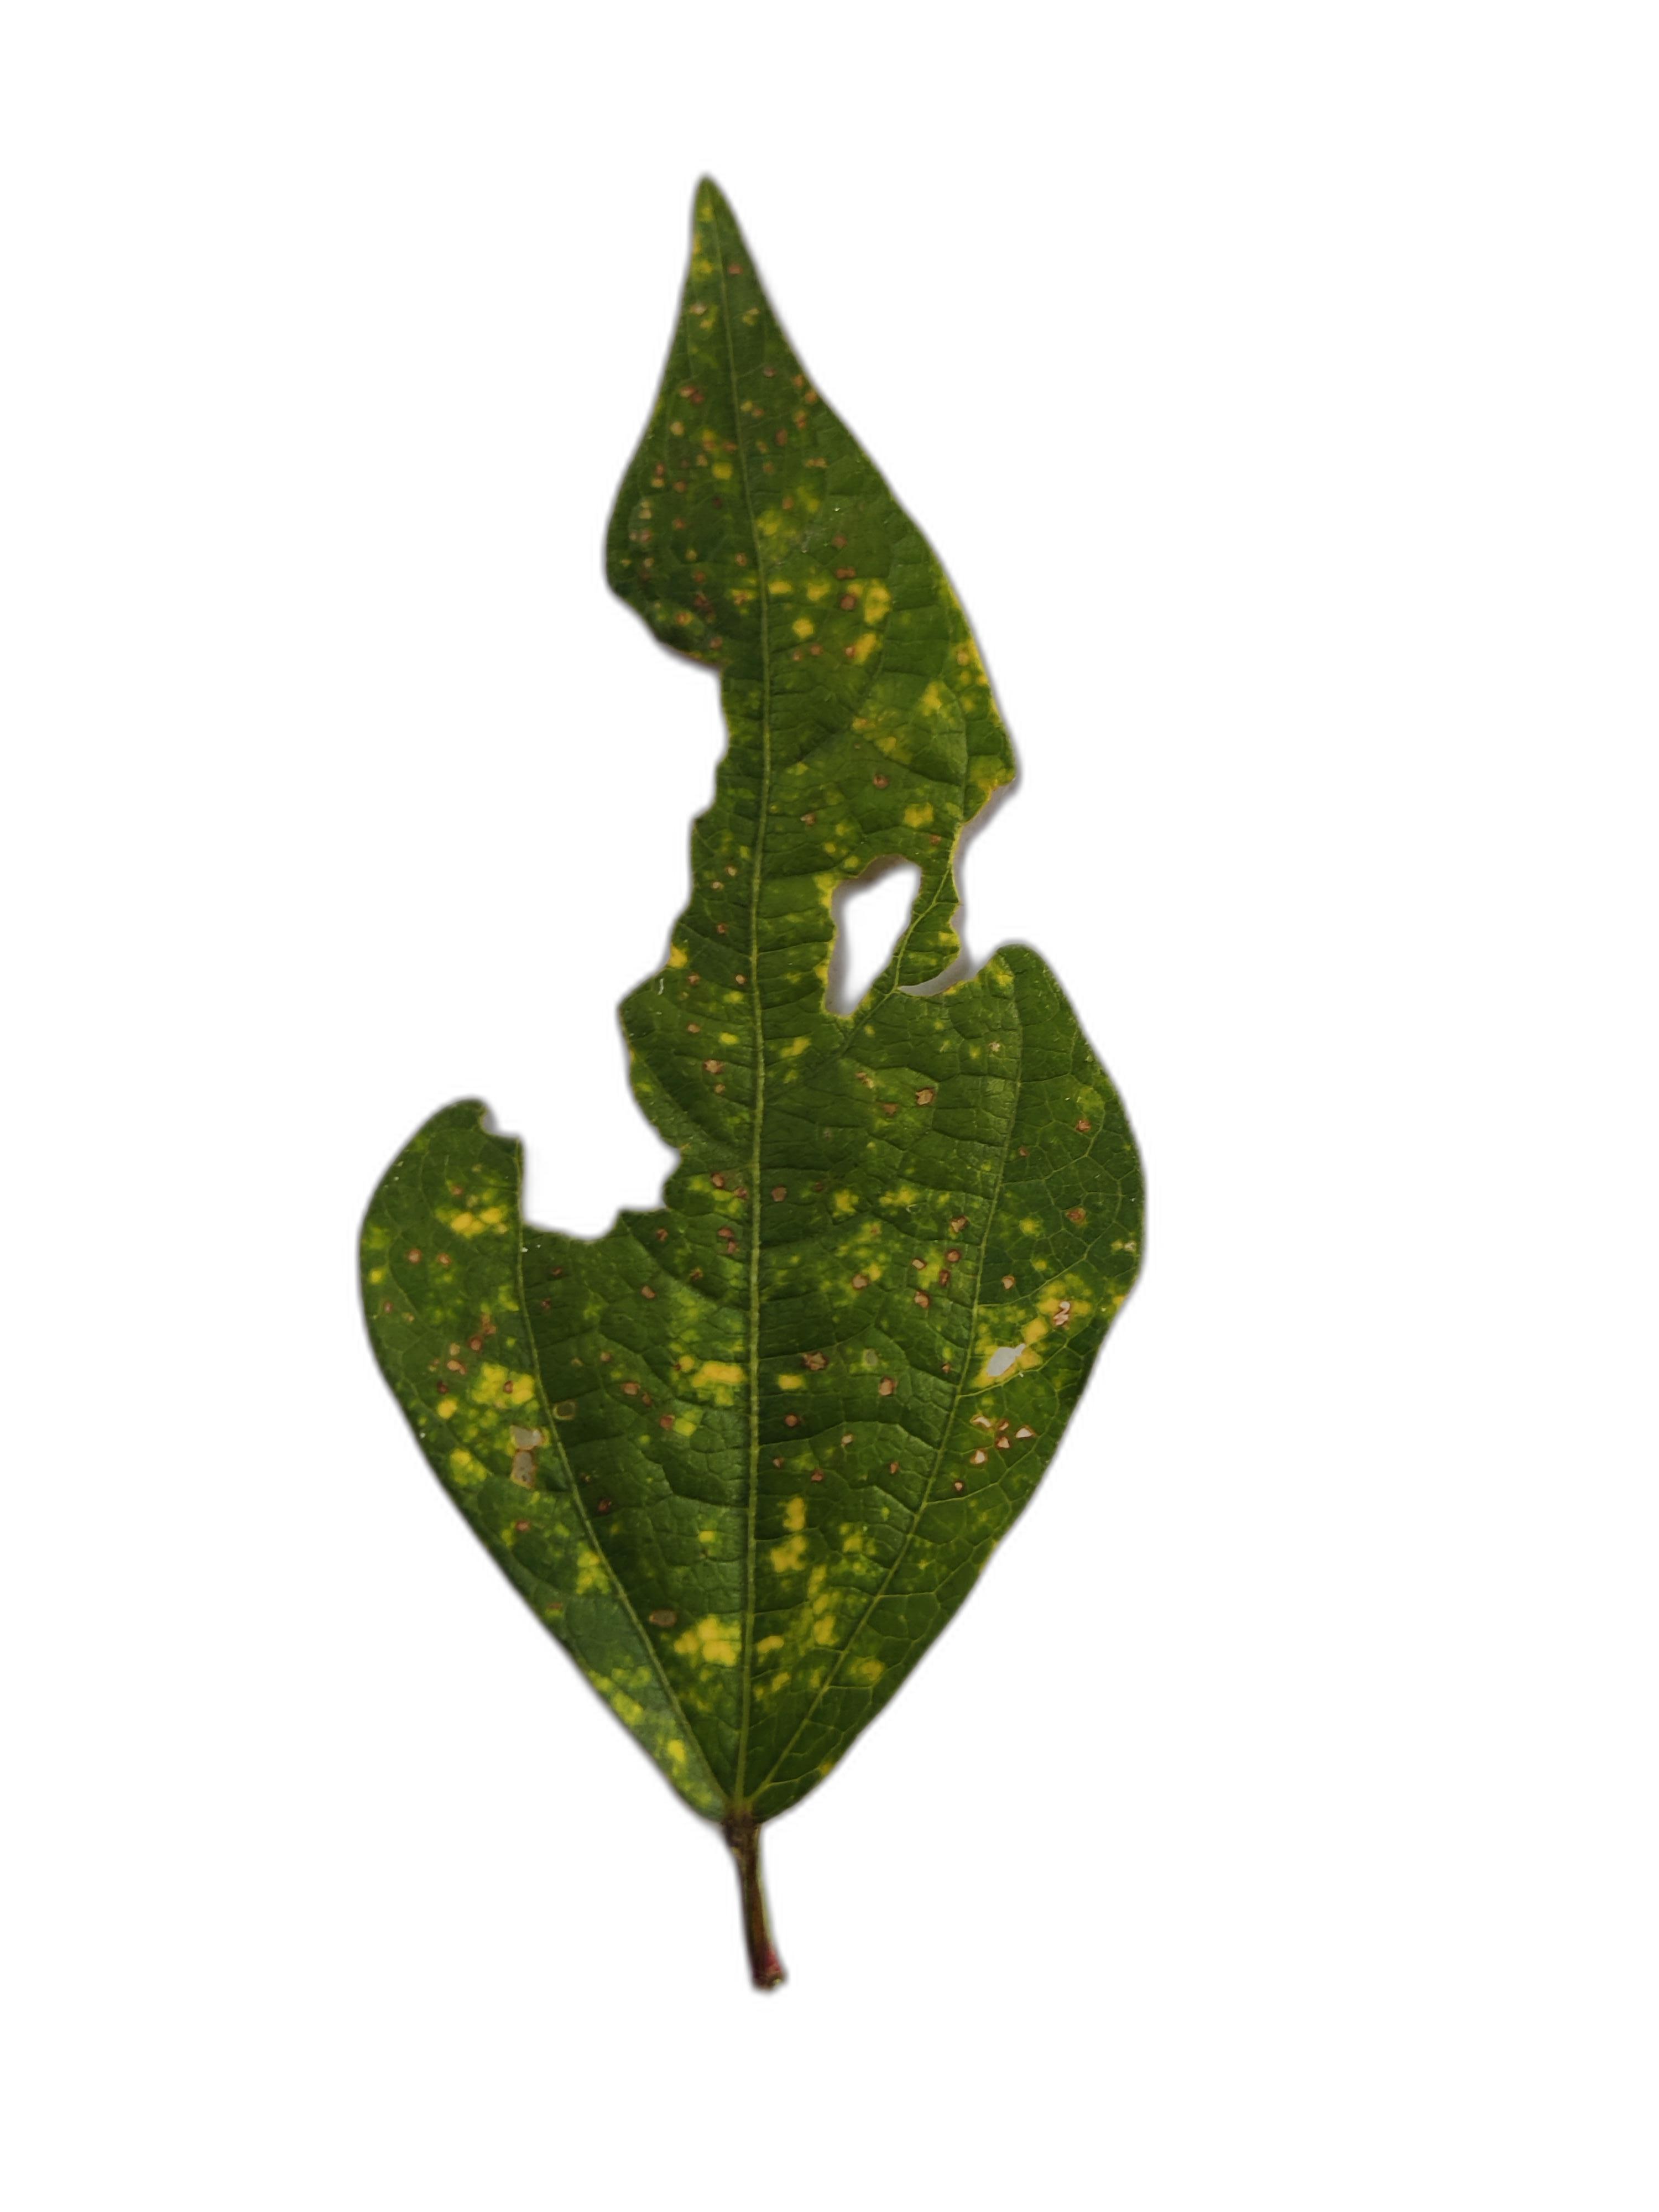
Label: Yellow Mosaic